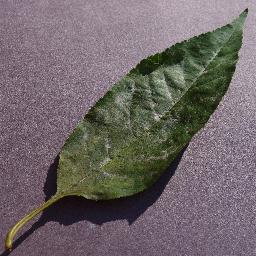
Label: Cherry___Powdery_mildew